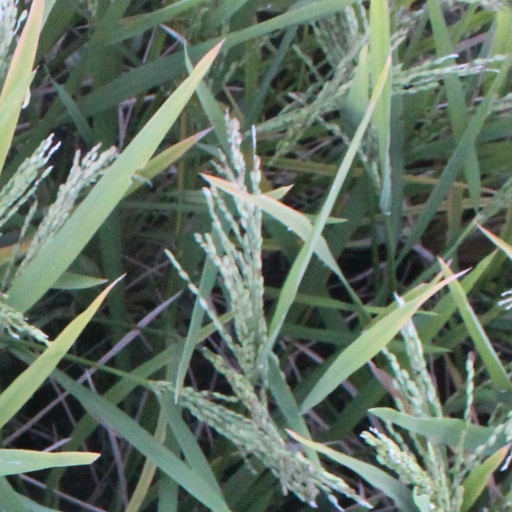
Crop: rice